Panathinaikos F.C.

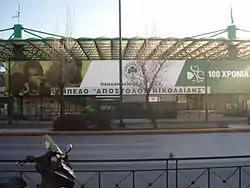
Apostolos Nikolaidis Stadium

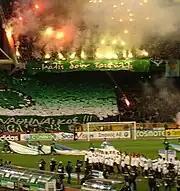
Fans of Panathinaikos at the Olympic Stadium of Athens

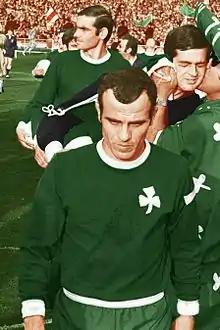
Mimis Domazos, nicknamed "the General". A tireless central midfielder and the emblematic captain of Panathinaikos

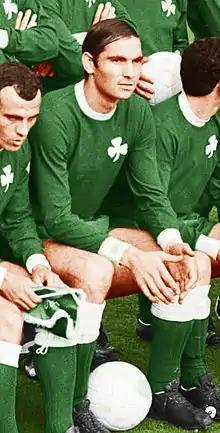
Antonis Antoniadis, top scorer in the 1970–71 European Cup and a record five times top scorer for the Greek league

Panathinaikos' traditional home ground since the early 1920s is the Leoforos Alexandras Stadium, the oldest active football stadium in Greece, in the Ampelokipoi district of central Athens. The stadium is located on Alexandras Avenue and is most commonly referred to as "Leoforos" (Greek for "Avenue"). It is considered one of the most historic stadiums in Greece, as it was used by the Greece national football team as home ground for many years (most recently for the UEFA Euro 2004 qualifying matches) and even by Panathinaikos' biggest rivals, AEK Athens and Olympiacos, on various occasions.